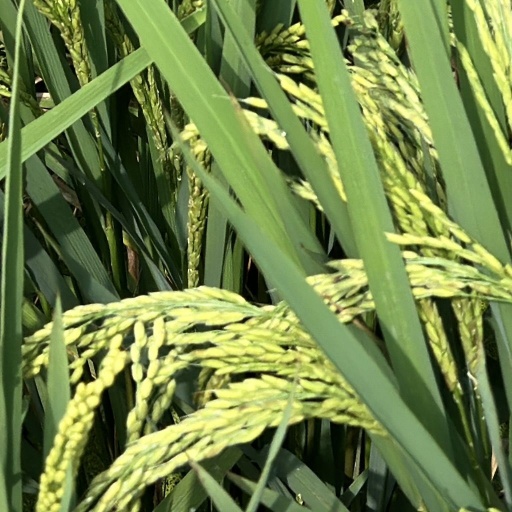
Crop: rice